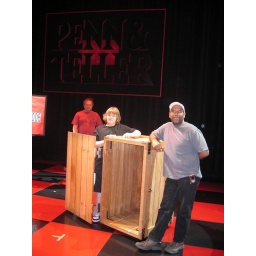
Me standing by the box used by Teller to emerge for the show we attended. photo copyrighted by Dave Jirku 2006